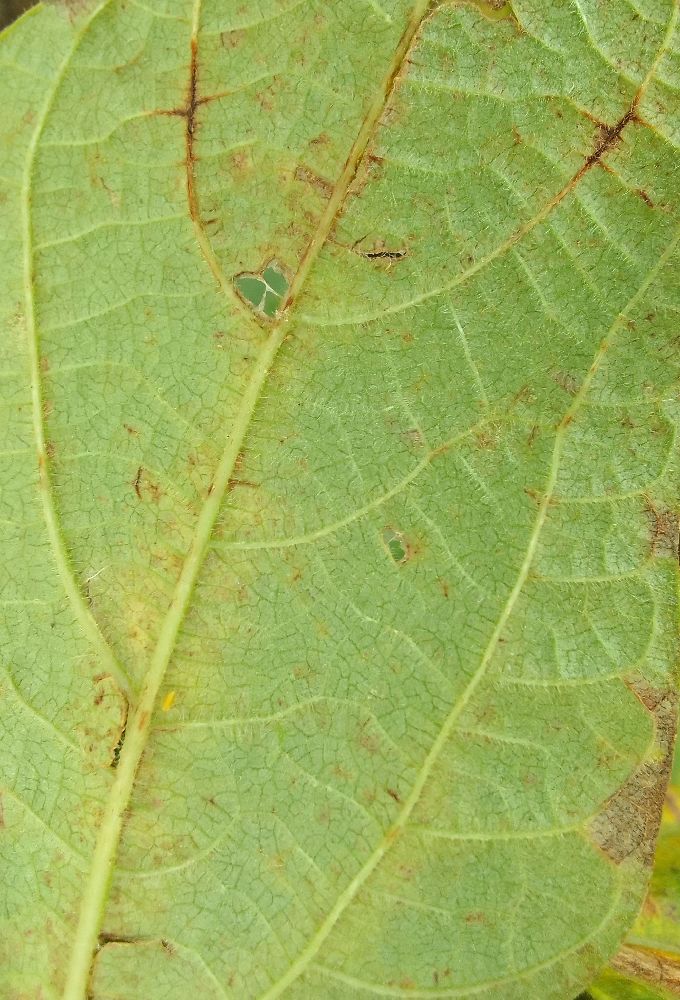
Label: anthracnose